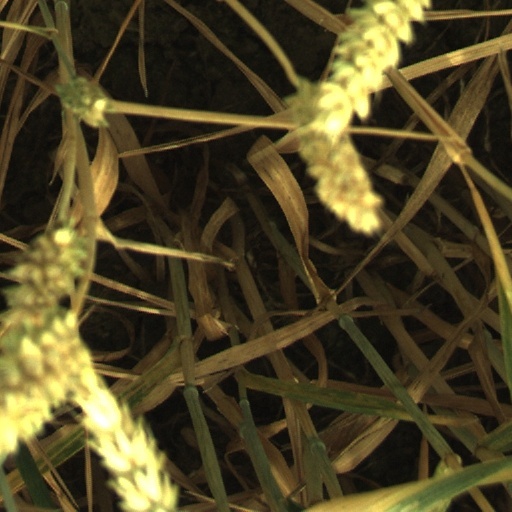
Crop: wheat